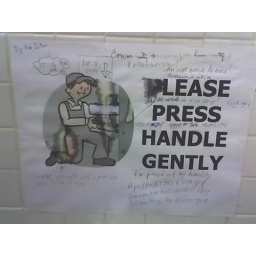
This sign in the church's restroom, on the wall over the urinal, has amused me for some months.